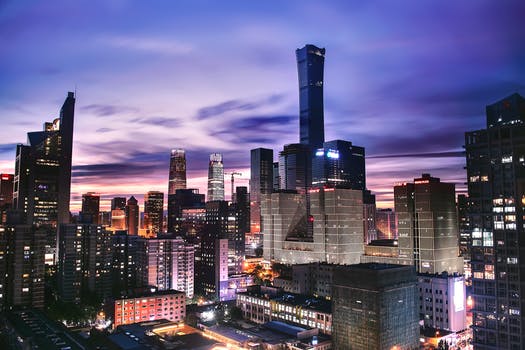
Label: No Watermark